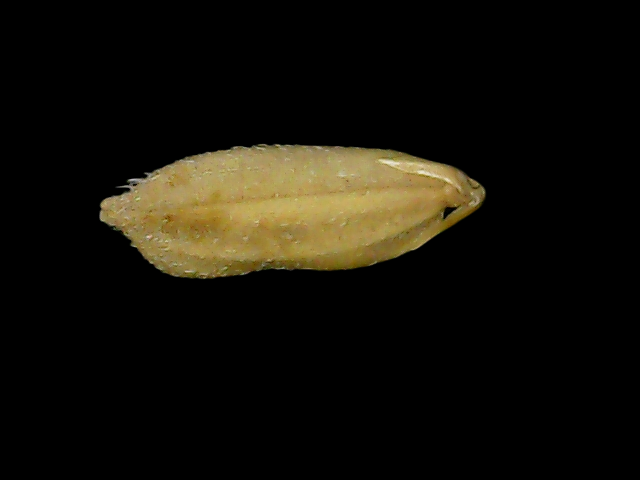
Rice variety: Bd52